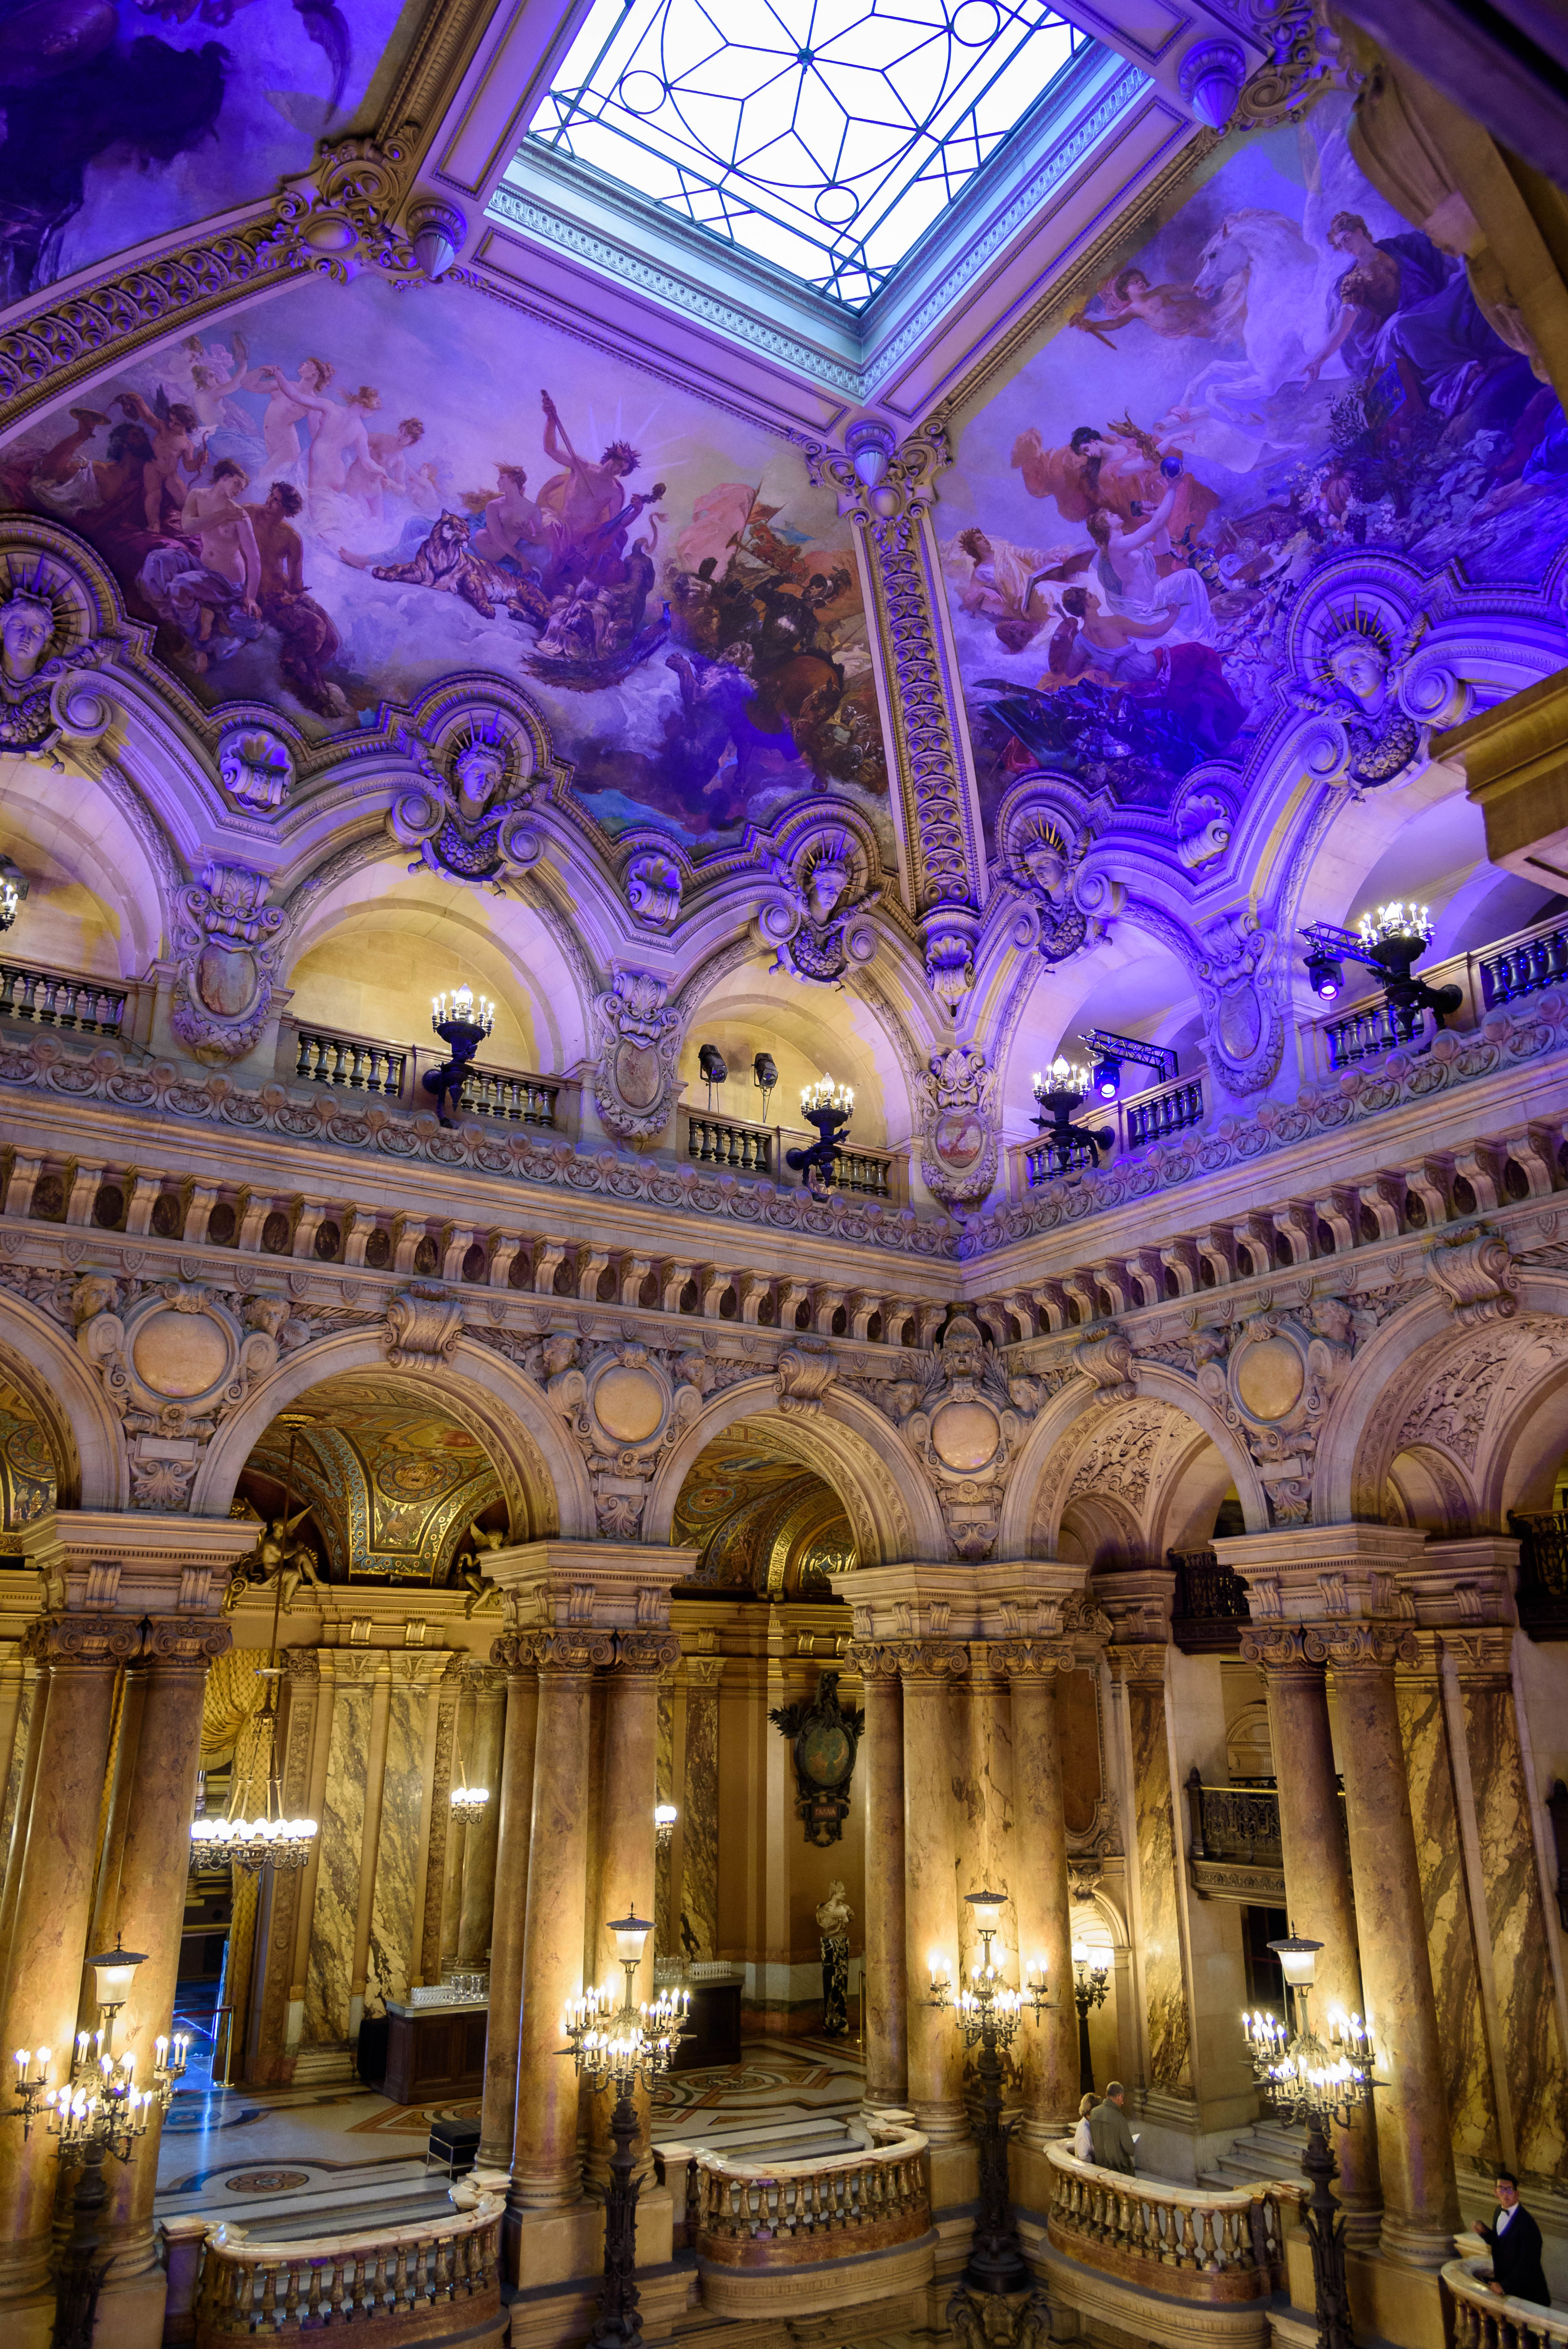
building, palace, paris, france, opera, opera house, church, cathedral, nikon, place of worship, places, 2015, theatre, lights, palais, columns, marble, synagogue, ballroom, d750, ledefrance, fr, basilica, garnier, fresco